William H. Murray

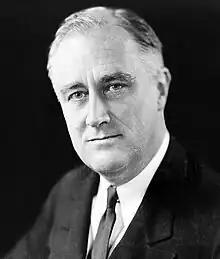
Murray lost the Democratic nomination to Franklin Delano Roosevelt in 1932. He later rejected FDR's New Deal.

Murray was elected by the delegates in 1906 as the President of the Constitutional Convention by a vote of 97 to 11 over Republican P. B Hopkins. He kept Haskell close to him, with one newspaper reported Haskell was the "power behind the throne". The Oklahoma Constitution produced under their guidance was substantially based on elements of the Sequoyah Constitution.